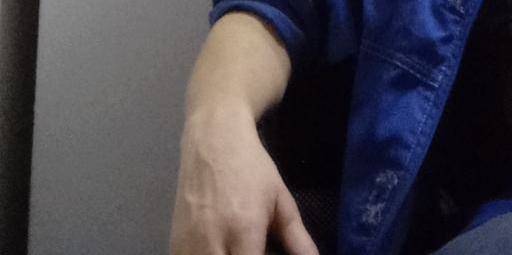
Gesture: no_gesture